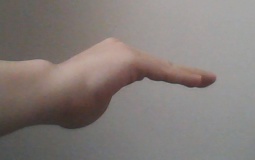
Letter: haa